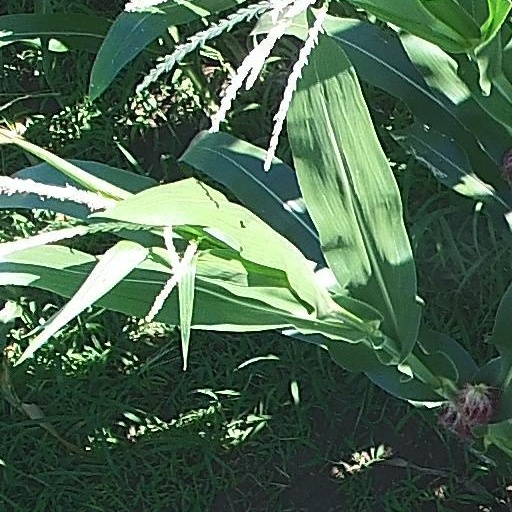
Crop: maize; corn